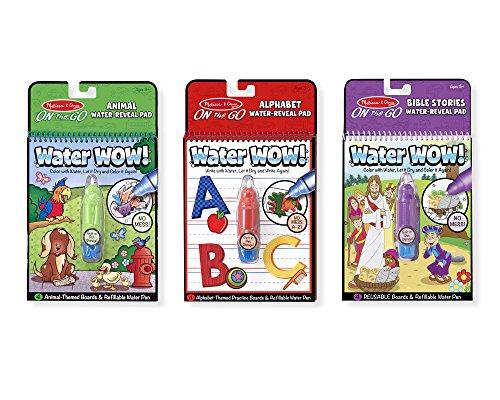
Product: Melissa & Doug On the Go Water Wow! 3-Pack (The Original Reusable Water-Reveal Coloring Books - Animal, Alphabet, Bible Stories - Great Gift for Girls and Boys - Best for 3, 4, 5, 6, and 7 Year Olds)
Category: Toys & Games | Arts & Crafts | Craft Kits | Paint with Water Kits
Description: NO-MESS ACTIVITY BOOK 3-PACK: The Melissa and Doug On the Go Water Wow Activity Pad 3-Pack features themed watercolor books Animal, Alphabet, Bible Stories that each include 4 reusable pages and come with a refillable water pen.
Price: $13.83
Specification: ProductDimensions:6.5x3.5x10inches|ItemWeight:1.2pounds|ShippingWeight:1.4pounds(Viewshippingratesandpolicies)|DomesticShipping:ItemcanbeshippedwithinU.S.|InternationalShipping:ThisitemcanbeshippedtoselectcountriesoutsideoftheU.S.LearnMore|ASIN:B01K76FQTQ|Itemmodelnumber:93367|Manufacturerrecommendedage:36months-6years